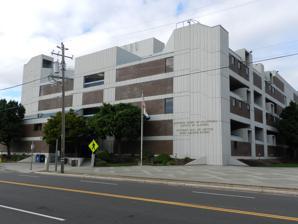
Building: Hayward Hall of Justice
Country: United States of America
Year built: 1975
Government in Hayward, California Hayward Hall of Justice General information Type Government Location 24405 Amador Street Hayward, California Coordinates 37°39′26″N 122°05′40″W / 37.65723°N 122.09446°W / 37.65723; -122.09446 Completed 1975 The Hayward Hall of Justice is an Alameda County Superior Court building, located in Hayward, California . It is located in a complex of buildings which includes the Hayward Police Department, Hayward Unified School District offices, and the Hayward jail. Across Amador Street is a building which houses various social service offices, including the General Assistance office for Hayward. The courthouse is one of a number of locations for the Alameda County Superior Court system. It was built in 1975 to house offices for the Superior Court (prior to county court unification), and the former San Leandro/Hayward/Union City Municipal Court. It contains 20 court departments, the Alameda County sheriff and marshal's substation, and District Attorney offices. It is the largest full-service courthouse in Alameda County, hearing criminal, civil, juvenile, family law, and Proposition 36 drug court cases. Hayward traffic cases are now handled at the Fremont Hall of Justice in Fremont . One of the court's departments is located off site at John George Psychiatric Pavilion , for the adjudication of psychiatric holds on patients there. Judges Judges serving at the Hayward Hall of Justice include Delbert Gee , and formerly Robert Fairwell . Fairwell was the second oldest seated judge in California at the time of his retirement in 2007, after serving more than 40 years. Trials The retrial of Juan Corona took place there, as did the trial of Kenneth Parnell . References